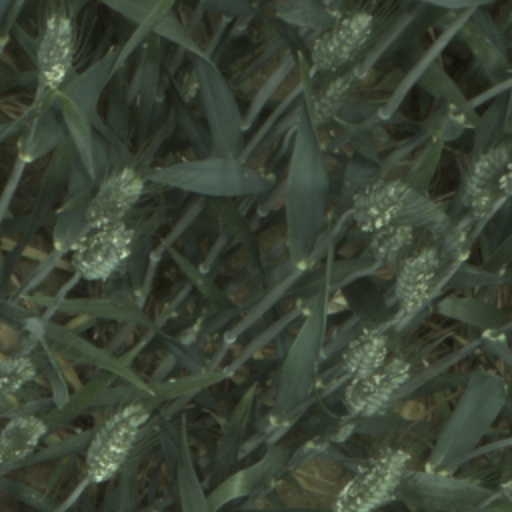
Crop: wheat